Dilip Barua (footballer)

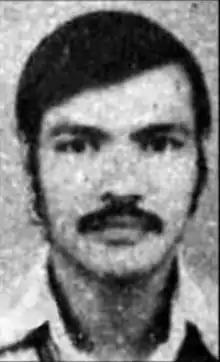
Dilip Barua during his playing days

Dilip Barua (2 August 1946 – 26 October 2015) was a Bangladeshi football player who played as a center-back. He was a member of the first Bangladesh national football team in 1973.